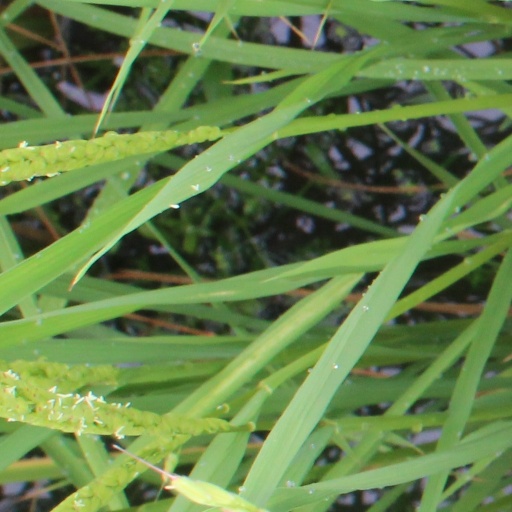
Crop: rice